The Night Sessions

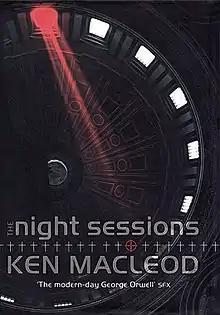
First edition (publ. Orbit Books)

The Night Sessions is a 2008 novel by Scottish writer Ken MacLeod. Set in the year 2037, the novel follows Edinburgh police officers investigating the murder of a priest in a world in which religious believers are a small and marginalized minority. The novel won the British Science Fiction Award for Best Novel in 2008.